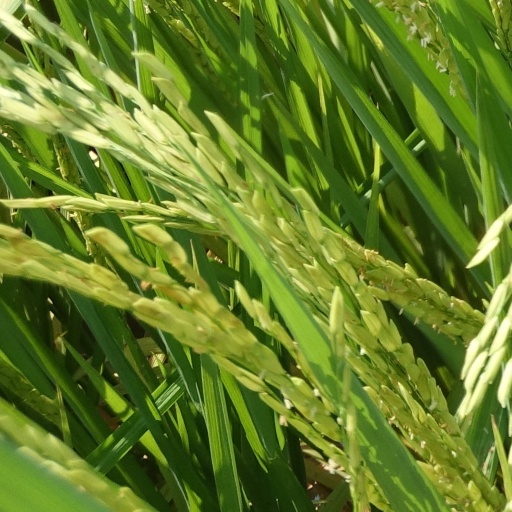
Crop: rice